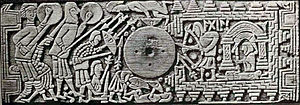
Franks Casket / Galleri
Franks Casket eller Auzon Casket er et relikvieskrin fremstillet af hvalben, og måler 23 x 18,5 x 1,5 cm. Skrinet er ristet med runer og anslås at være fremstillet ca. 700-850 e.Kr. Skrinet opbevares i dag på British Museum. Skrinet er et angelsaksiskt arbejde, og opkaldt efter Sir Augustus W. Franks, der donerede skrinet til British Museum, efter at have købt det i 1857. Skrinet blev fundet i Auzon i nærheden af Clermont-Ferrand i Frankrig. Ved det oprindelige fund var skrinet uden den højre kortside. Den højre side blev dog fundet i 1890 i Italien, hvor den nu opbevares på Museum Bargello i Firenze.